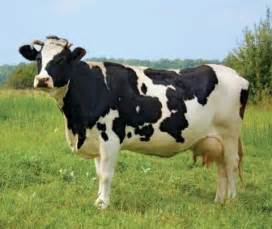
Label: cow